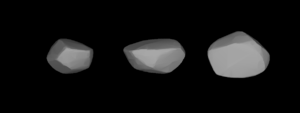
(257) Silesia est un astéroïde de la ceinture principale découvert par Johann Palisa le 5 avril 1886. Il fuit nommé après la région historique Silésie en Europe centrale.